Toomas Varek

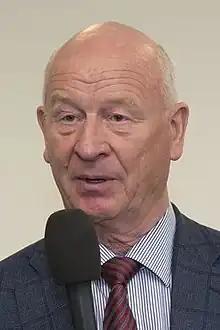
Toomas Varek in 2014

Toomas Varek (born in 1948 in Rakvere) is an Estonian politician. He has been a member of IX, X and X Riigikogu. In 2003 he was Minister of the Interior of Estonia, Deputy Speaker of the Riigikogu 2005–2006 and Speaker of the Riigikogu 2006–2007.